Charles Page

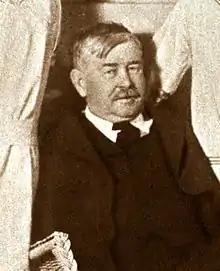
Page circa 1925

Charles Page (June 2, 1860 – December 27, 1926) was a businessman and philanthropist in the early history of Tulsa, Oklahoma. After his father died when Page was an 11-year-old boy in Wisconsin, he left school early to try to help support his mother and siblings. He had years of struggle before succeeding in business and striking oil in 1905 in Oklahoma.